Kartik Aaryan

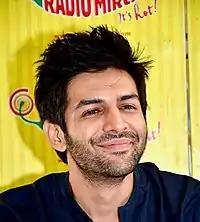
Aaryan at an event for his film "Kaanchi" in 2014

His next film release came two years later when he collaborated once again with Ranjan and Bharucha in the romance "Akaash Vani" (2013), which is about the titular lovers who are separated when Vani is married off to an abusive husband. Sudhish Kamath of "The Hindu" praised the film for exploring chauvinism in India, a rare concept for Hindi film, and praised the chemistry between the two stars, writing that "you can tell how much they are in love, even when they don't have any lines". Sudhir Chaudhary, the cinematographer in Aaryan's previous films, showed his work to Subhash Ghai, who was impressed by Aaryan and cast him in his directorial "Kaanchi" (2014). It is a drama about a woman's quest for justice when her husband is murdered by politicians, in which Aaryan played the love interest of the title character (played by Mishti). Despite a brief role, Aaryan agreed to the project to work with Ghai. Saibal Chatterjee of NDTV disliked the film but wrote that Aaryan "exudes strong screen presence and shows flashes of qualities needed to be a mainstream Bollywood lover boy". Both "Akaash Vani" and "Kaanchi" did not perform well commercially, leading Aaryan to question his career prospects.